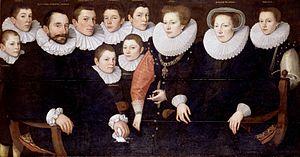
Johan van der Does, dit Janus Dousa, seigneur de Noordwijk, né le 5 décembre 1545 à Noordwijk où il est mort le 8 octobre 1604, est un magistrat, philologue, historien, poète et patriote néerlandais qui a puissamment contribué à l’indépendance des Provinces-Unies.